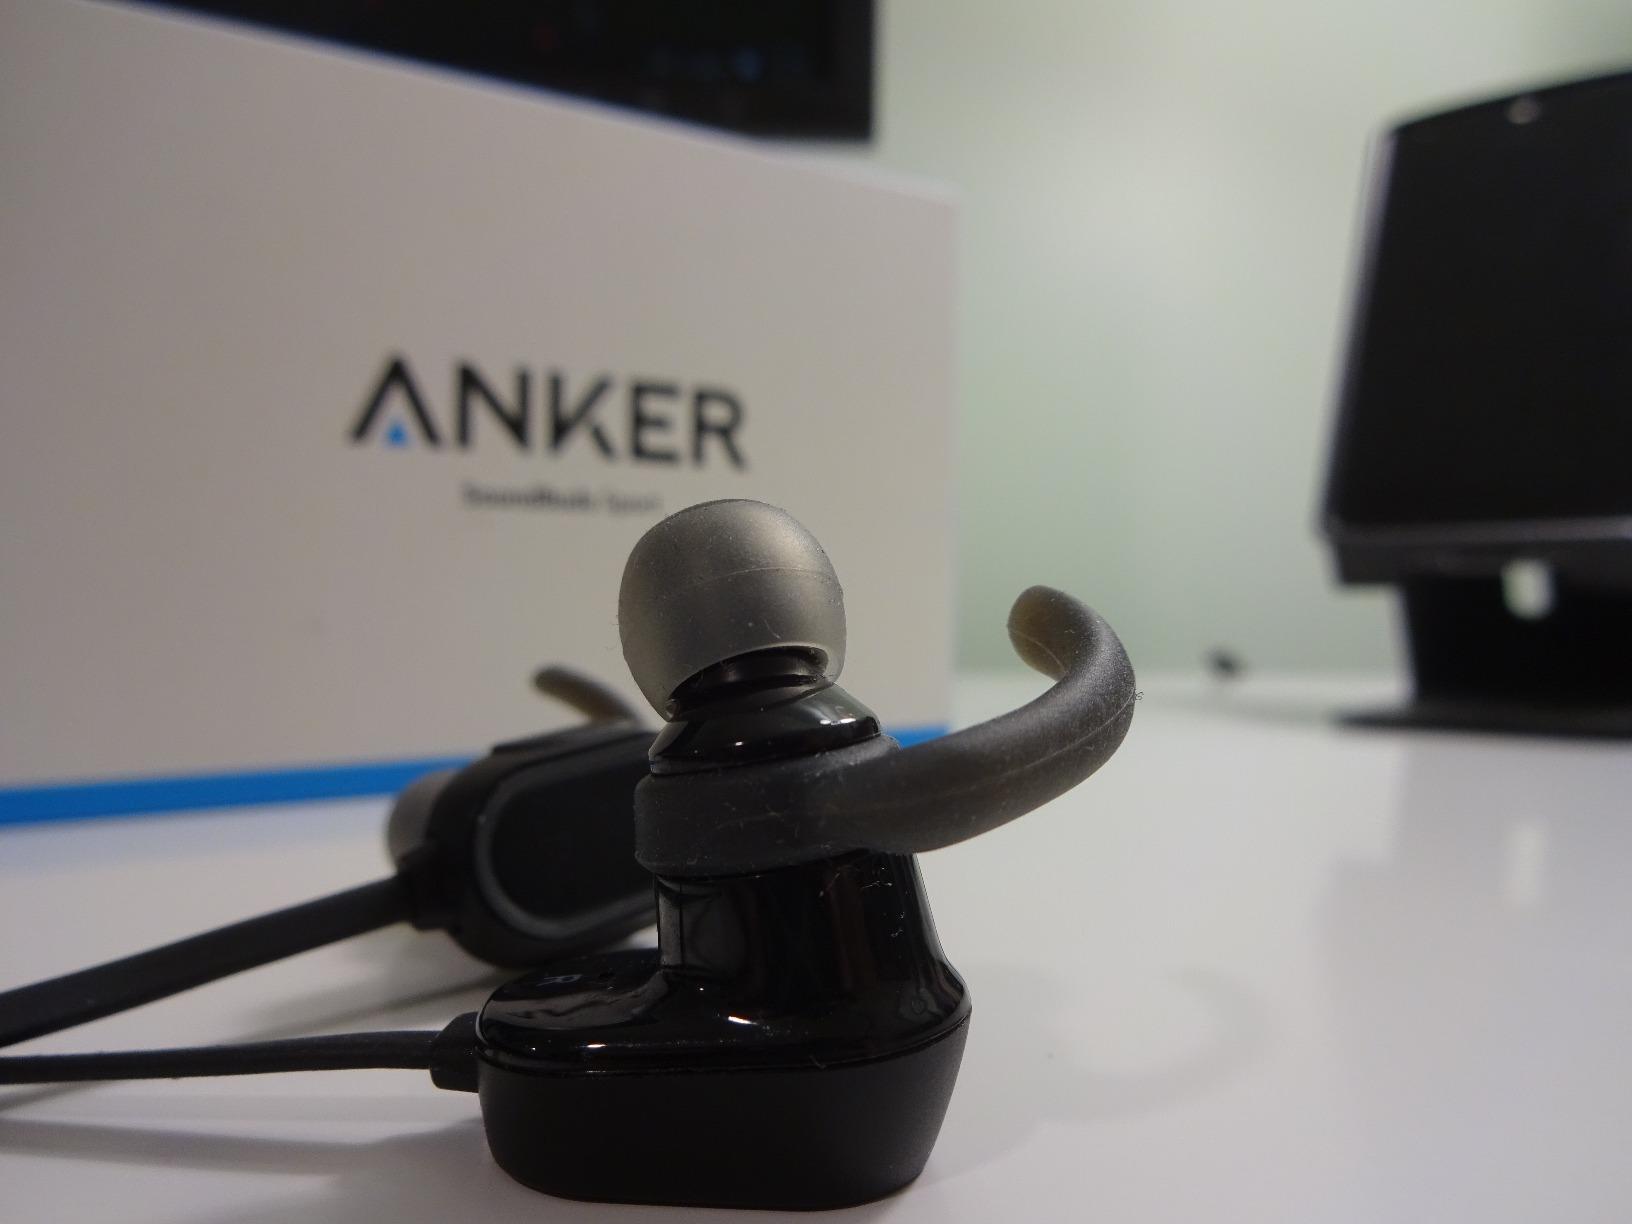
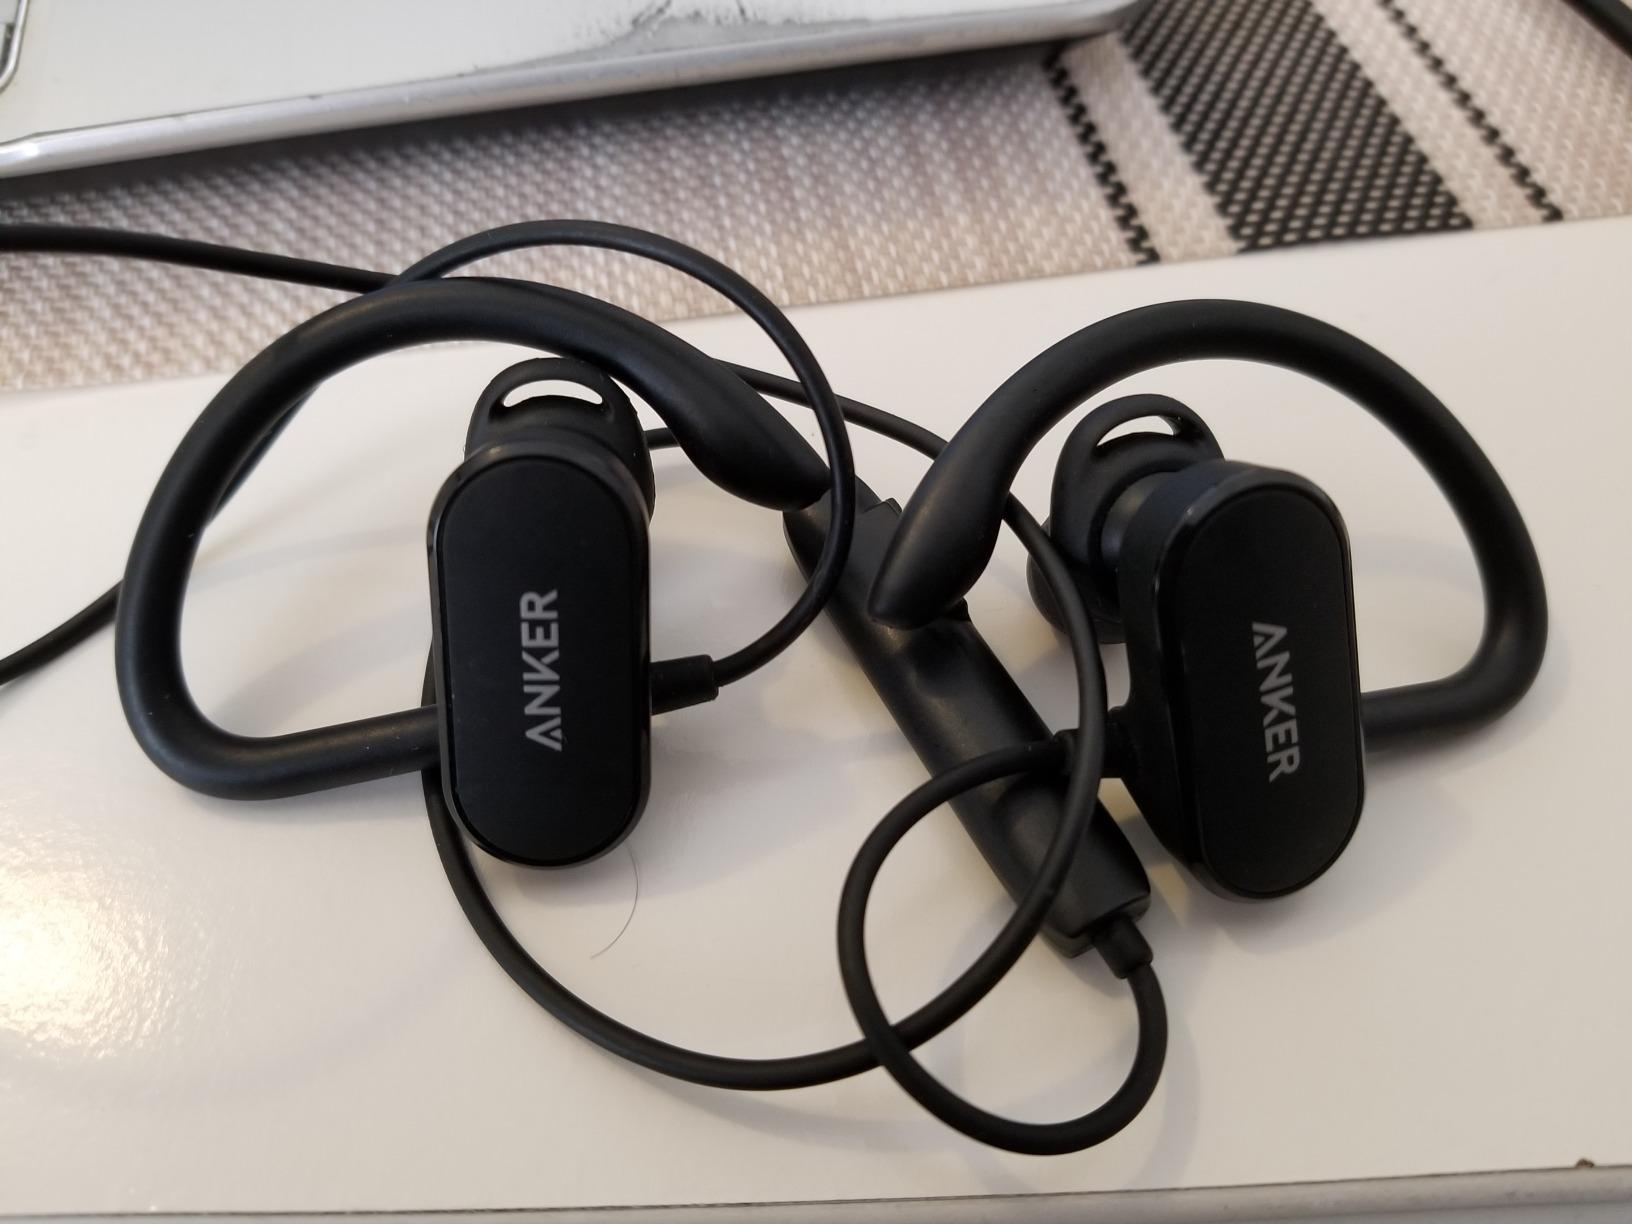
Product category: headphones
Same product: no